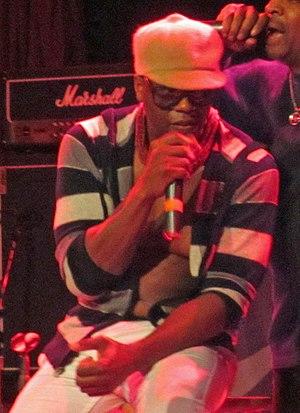
Schoolly D, de son vrai nom Jesse B. Weaver, Jr., né le 22 juin 1962 à Philadelphie en Pennsylvanie, est un rappeur et acteur américain.